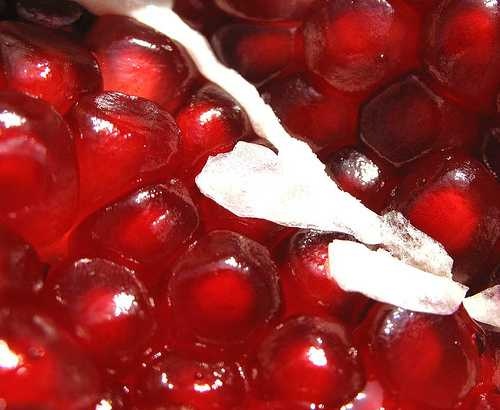
Label: Pomegranate